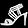
Label: Sandal